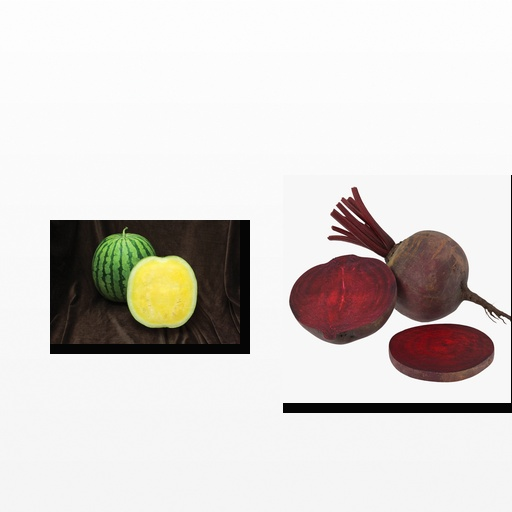
Food items: beetroot, watermelon